Stephen Payne (naval architect)

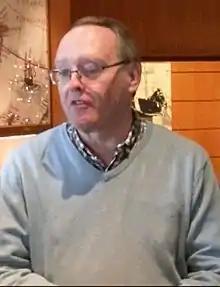
Stephen Payne during a speaker's discussion session on board "Queen Mary 2" in December 2017.

Stephen Michael Payne is a British naval architect. He has worked on the designs of approximately 40 passenger ships for the Carnival Corporation, including the Cunard ocean liner . He is an independent maritime consultant and is an educational advocate for engineering careers.